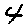
Label: 4